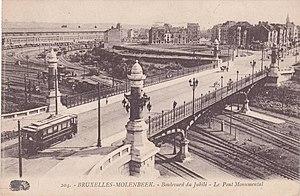
Le pont de l'avenue du Jubilé, parfois appelé pont du Jubilé, est un pont routier érigé lors de la construction du site ferroviaire de Tour et Taxis en 1904. Il s'agit de l'unique sortie de cette gare de marchandise pour les trains.